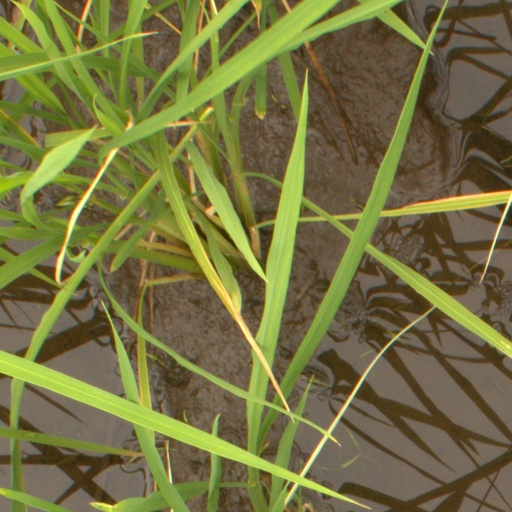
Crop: rice